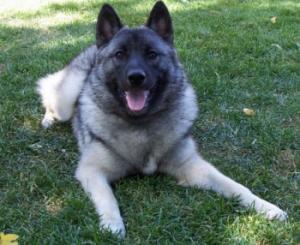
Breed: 217-n000046-Norwegian_elkhound